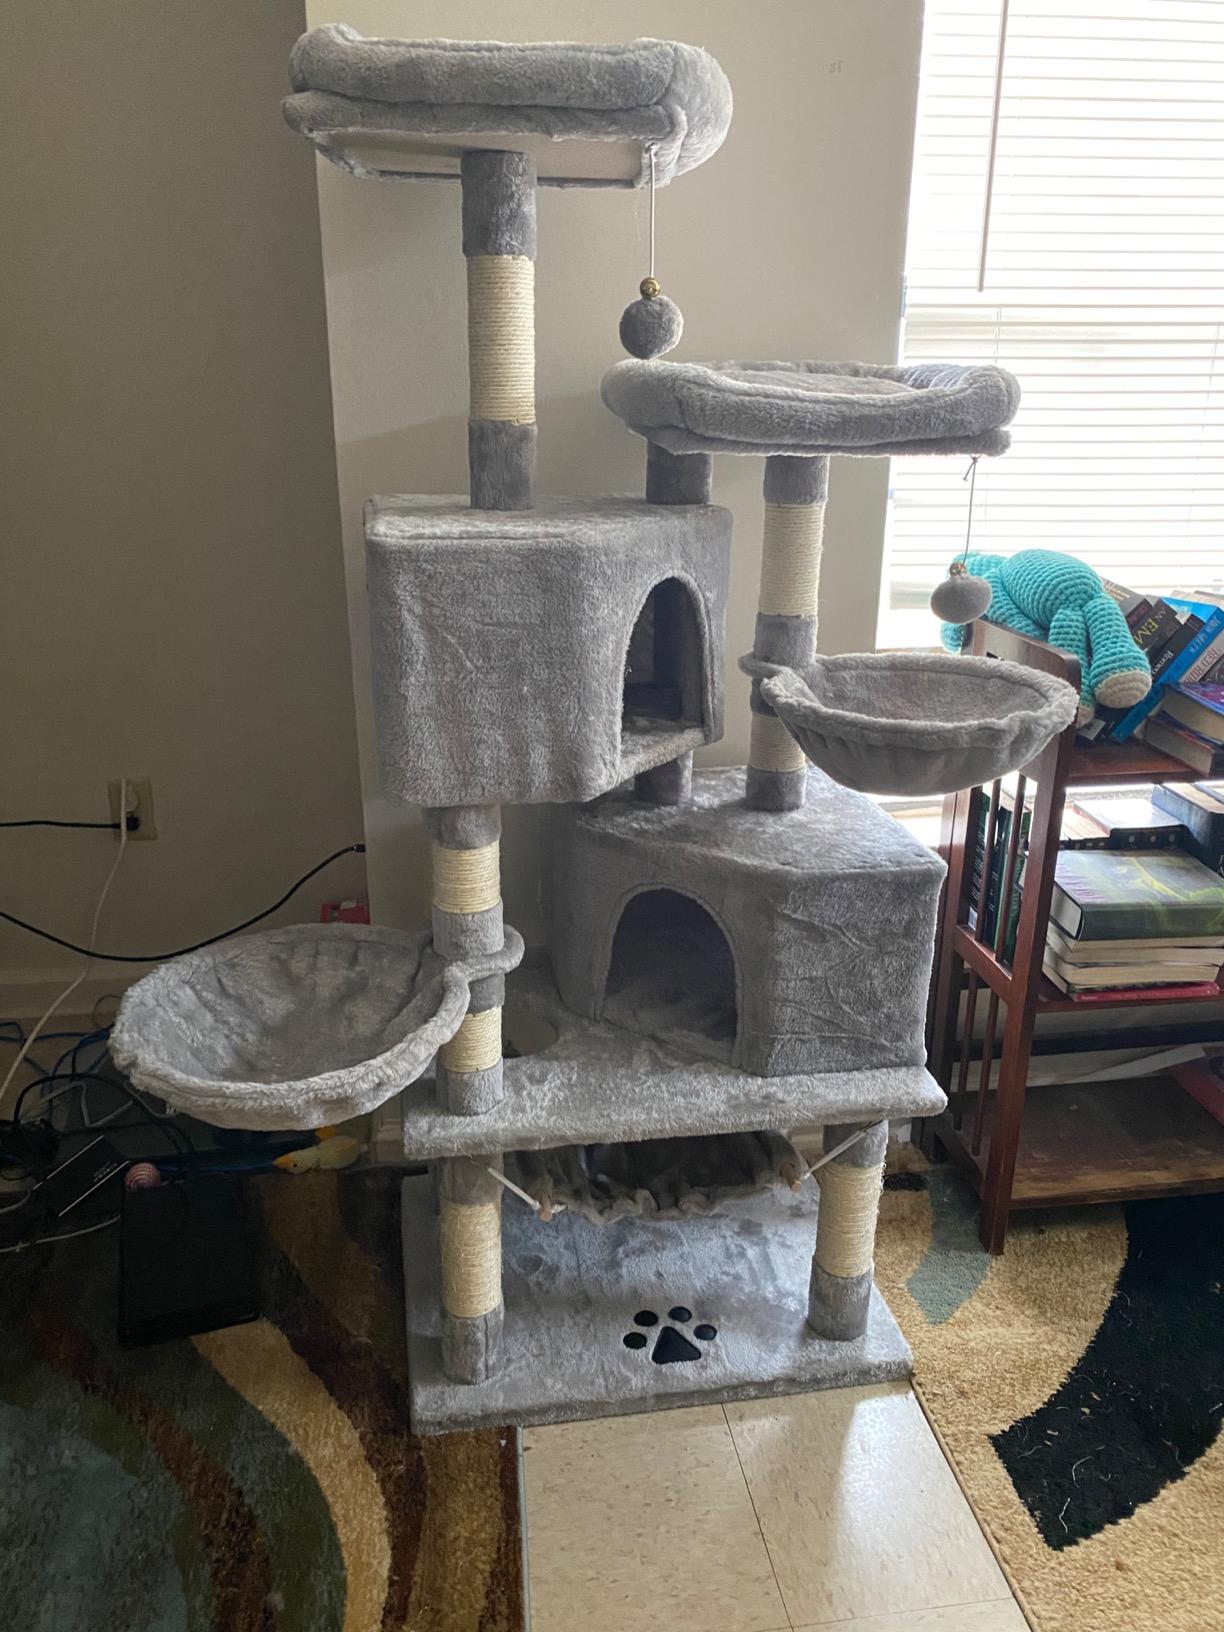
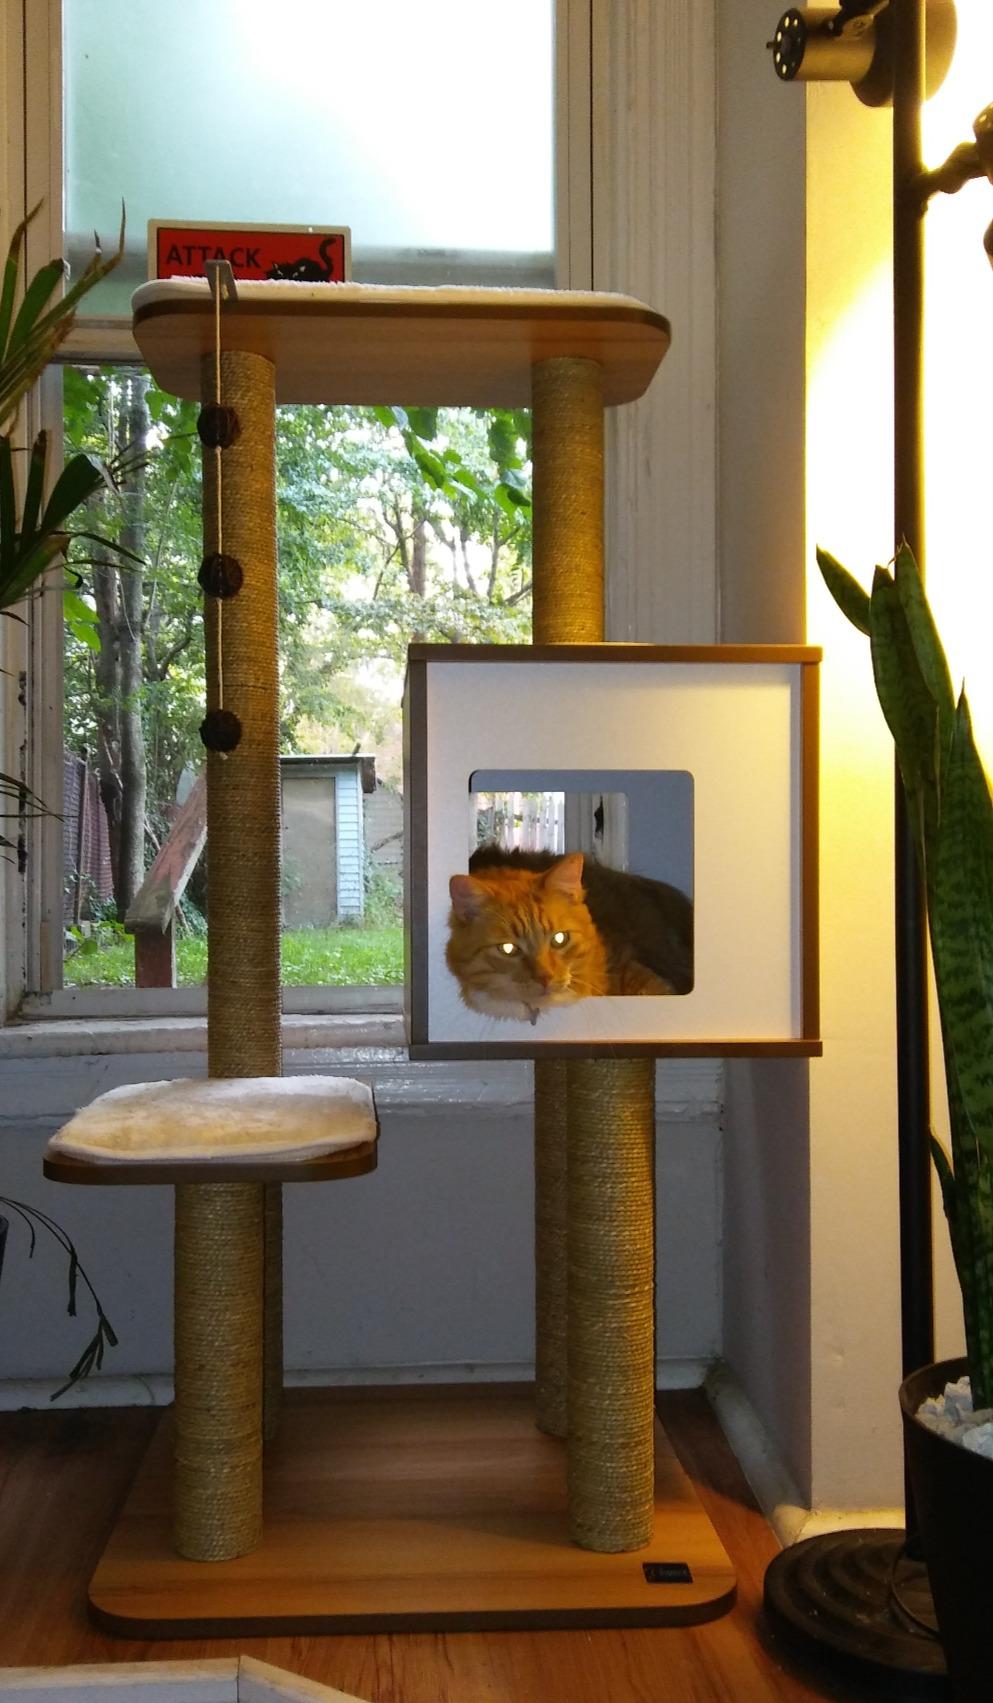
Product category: items_cat tree
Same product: no